List of journalists killed during the Somali Civil War

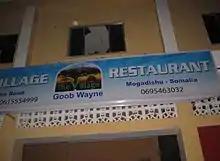
The Village restaurant in Mogadishu, a popular gathering place for working journalists, shortly after it was attacked by suicide bombers.

Since their ouster, the insurgents have resorted to issuing death threats and targeted assassinations in order to discourage reporting on their activities. Due to frustration at the increasing number of expatriate journalists returning to the capital after the relative improvement in security, the militants in 2012 intensified their anti-media campaign, killing a record 18 reporters during the year.